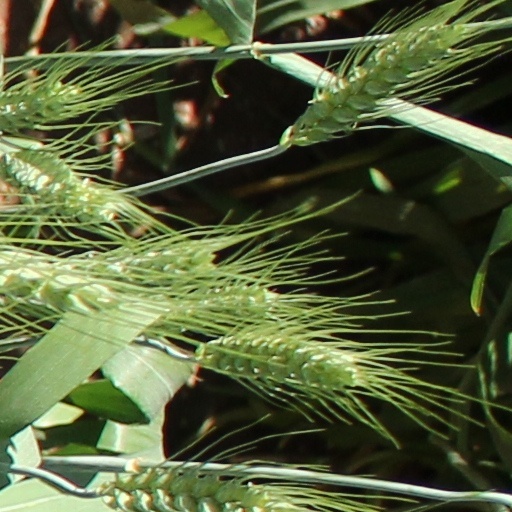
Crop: wheat